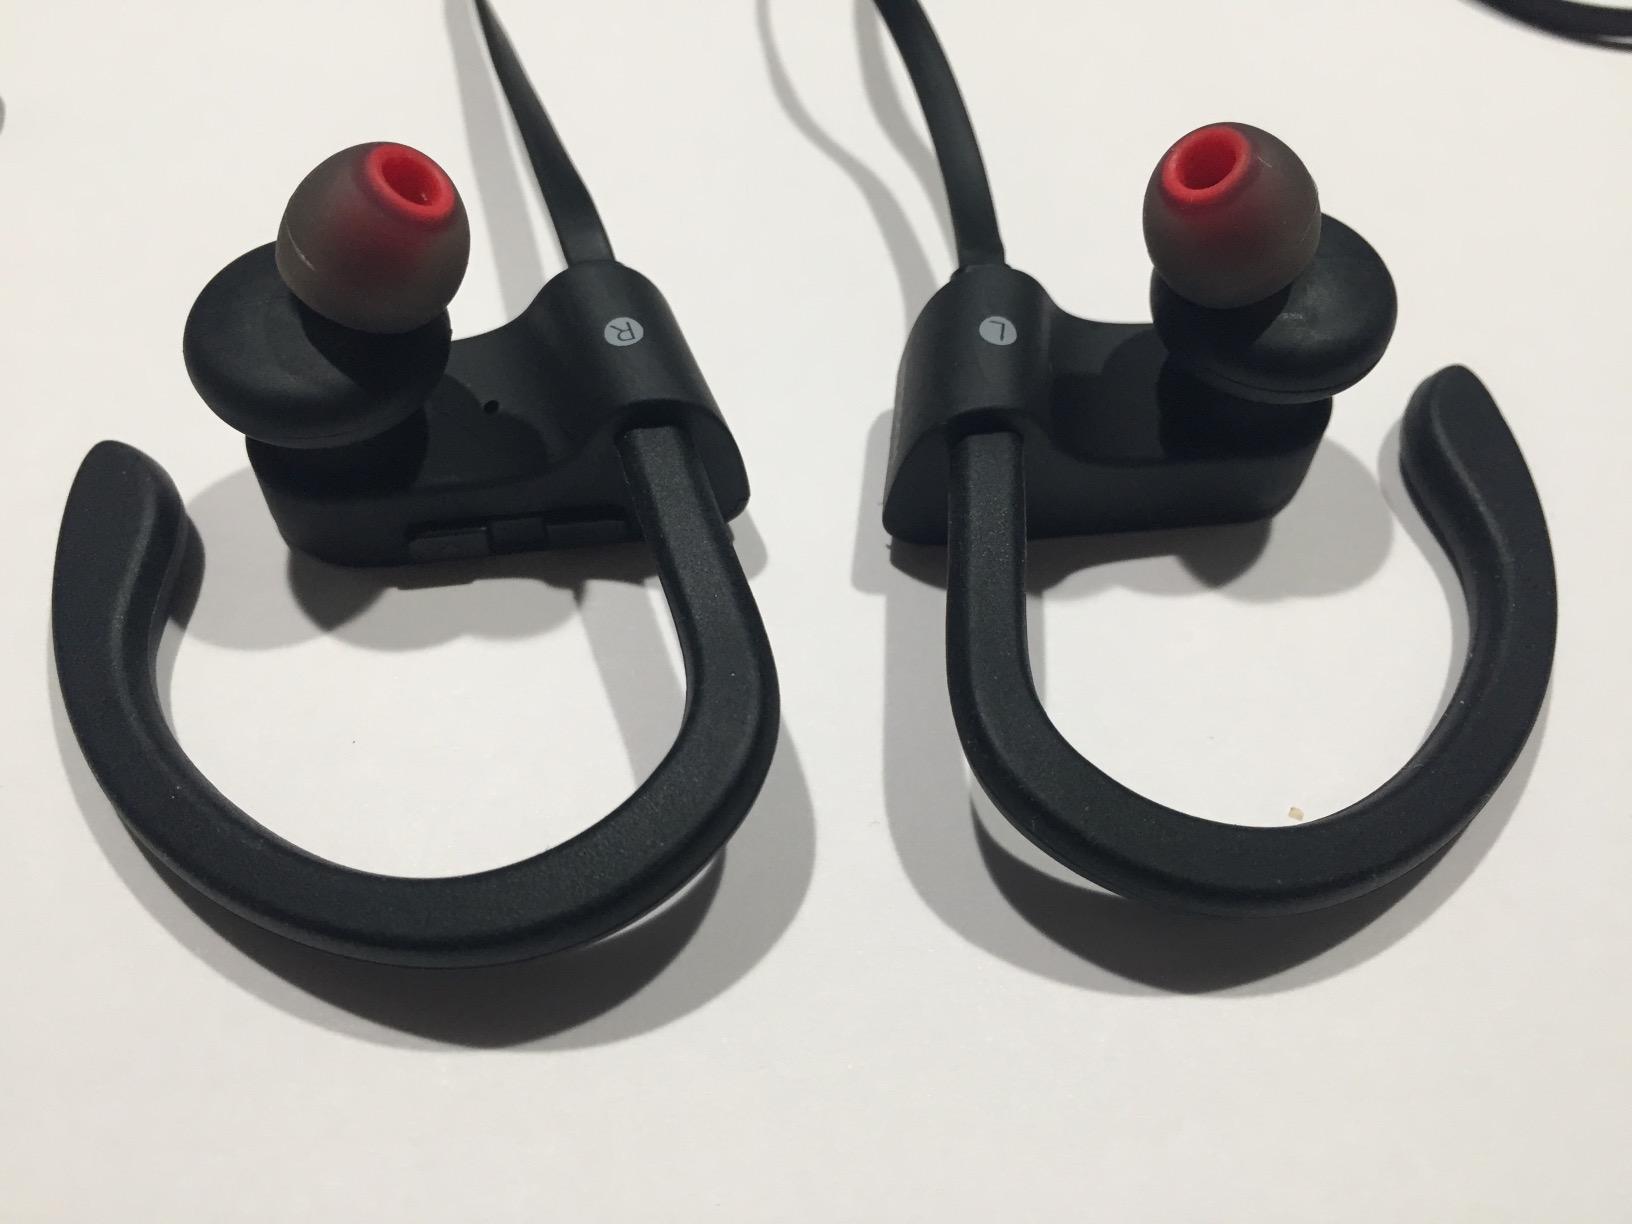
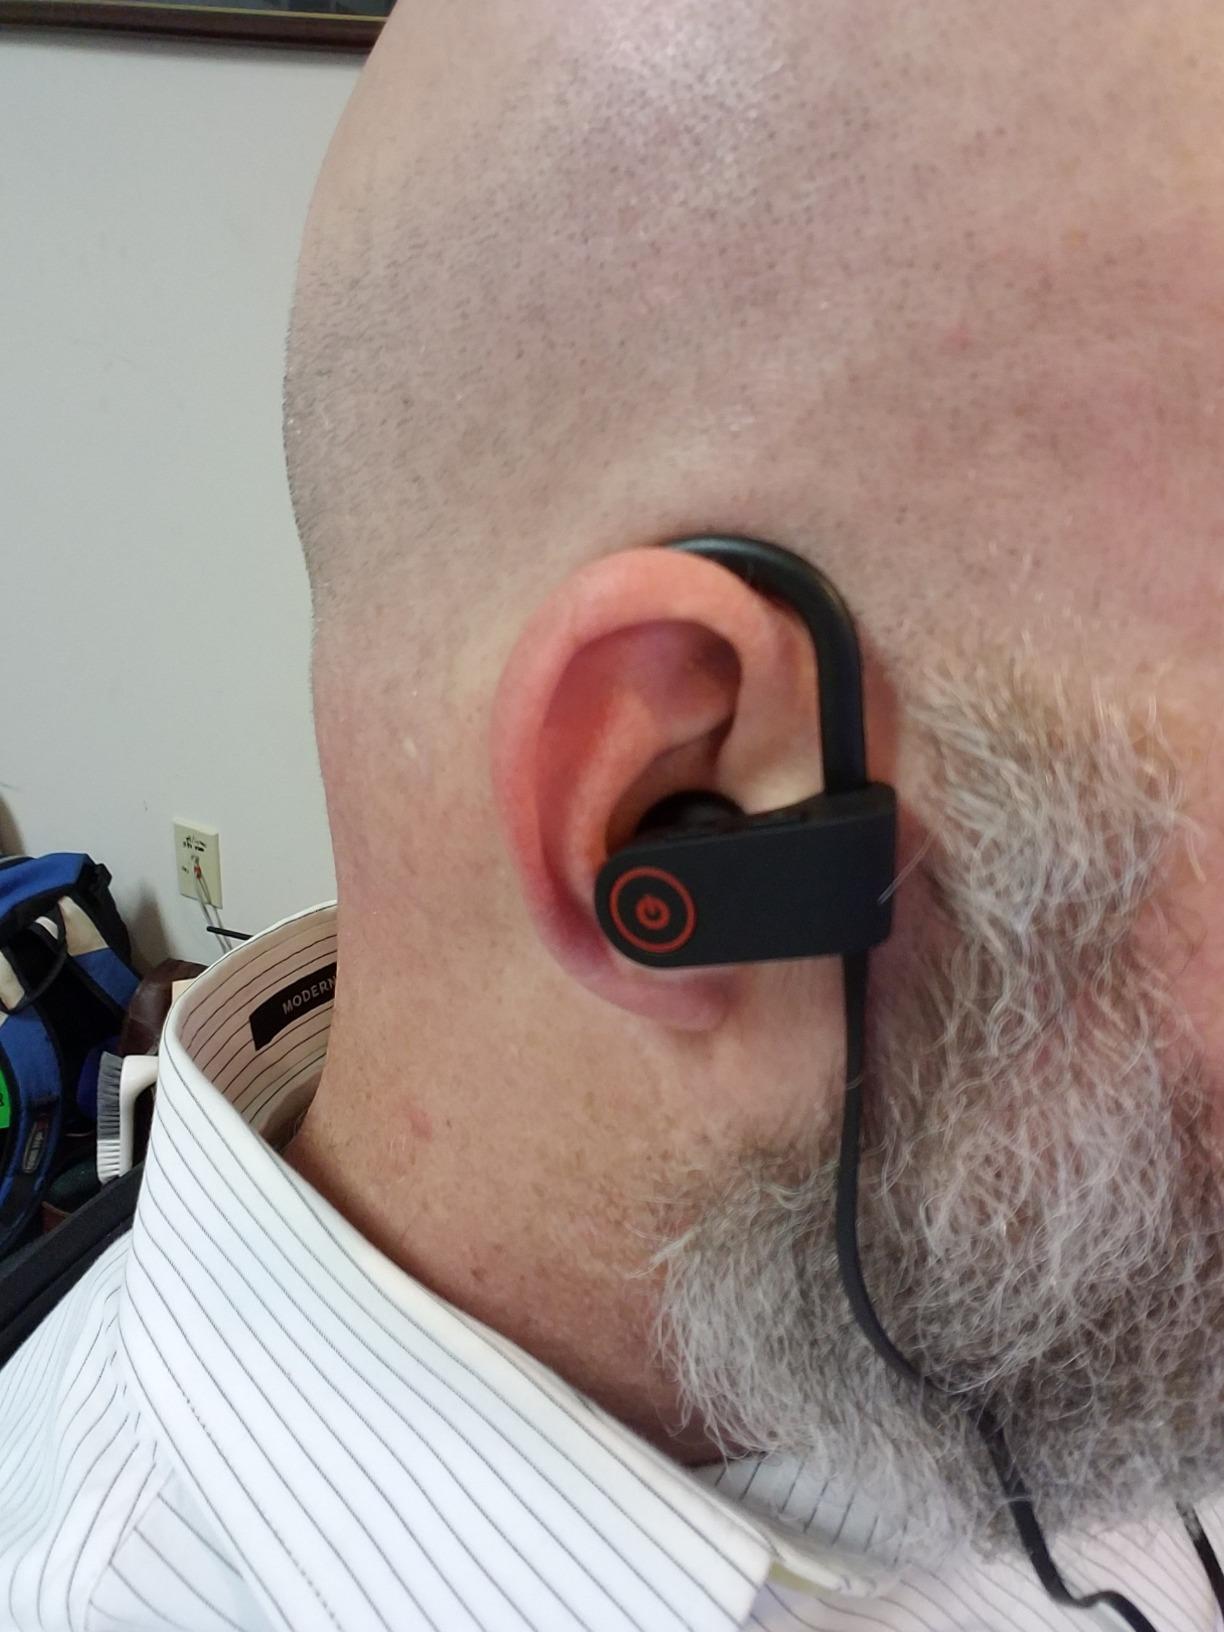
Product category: headphones
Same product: yes